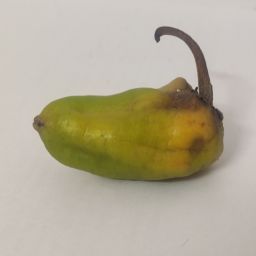
Crop: New Mexico Green Chile
Quality: Damaged